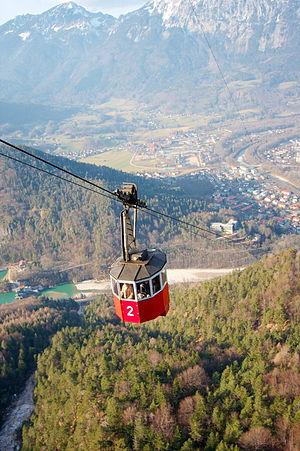
Cabine.
Adolf Bleichert & Co. était une société allemande de conception et de production de téléphériques à materiaux, qui fut fondée en 1874 près de Leipzig par l'ingenieur Adolf Bleichert initialement avec son collègue d'étude Theodor Otto et plus tard en 1876 avec son beau-frère Peter Heinrich Piel à Leipzig-Gohlis. Ses téléphériques bicâbles sont installés en Europe et plusieurs pays d'outre-mer. À la fin du siècle, c'est la plus grande entreprise de téléphériques au monde. Après la Première Guerre mondiale, la société se spécialise avec grand succès dans les téléphériques de transport de voyageurs. Durant la période d'entre-deux-guerres, Bleichert réalise plus de téléportés à lui seul que l'ensemble des autres constructeurs.
Le Predigtstuhlbahn est un téléphérique situé à Bad Reichenhall en Bavière. Il permet d'accéder au sommet du Predigtstuhl dans le massif des Lattengebirge.